Guatemala City

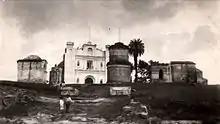
"Cerrito del Carmen" church. First Spanish building in the valley that eventually became Guatemala City.

Human settlement on the present site of Guatemala City began with the native indigenous Maya people, who built a large ceremonial center at Kaminaljuyu. This large Maya settlement, the biggest outside the Maya lowlands in the Yucatán Peninsula, of southeast Mexico, rose to prominence around 2,300 years ago, about 300 B.C. due to an increase in mining and trading of obsidian, a valuable commodity of volcanic glass (Igneous rock) for the Pre-Columbian American civilizations in Mesoamerica. Kaminaljuyu then mysteriously collapsed around A.D. 300 for as yet unknown historical causes.